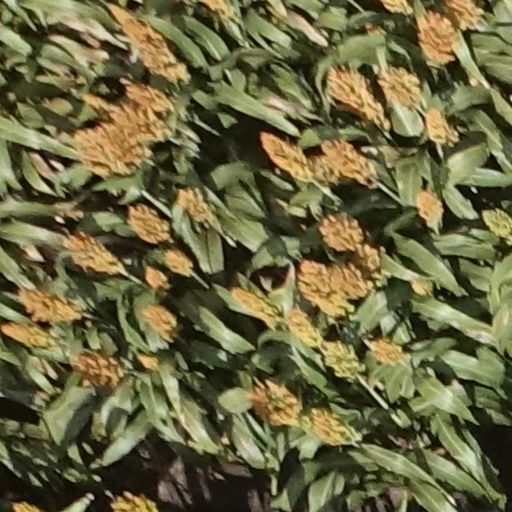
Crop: sorghum